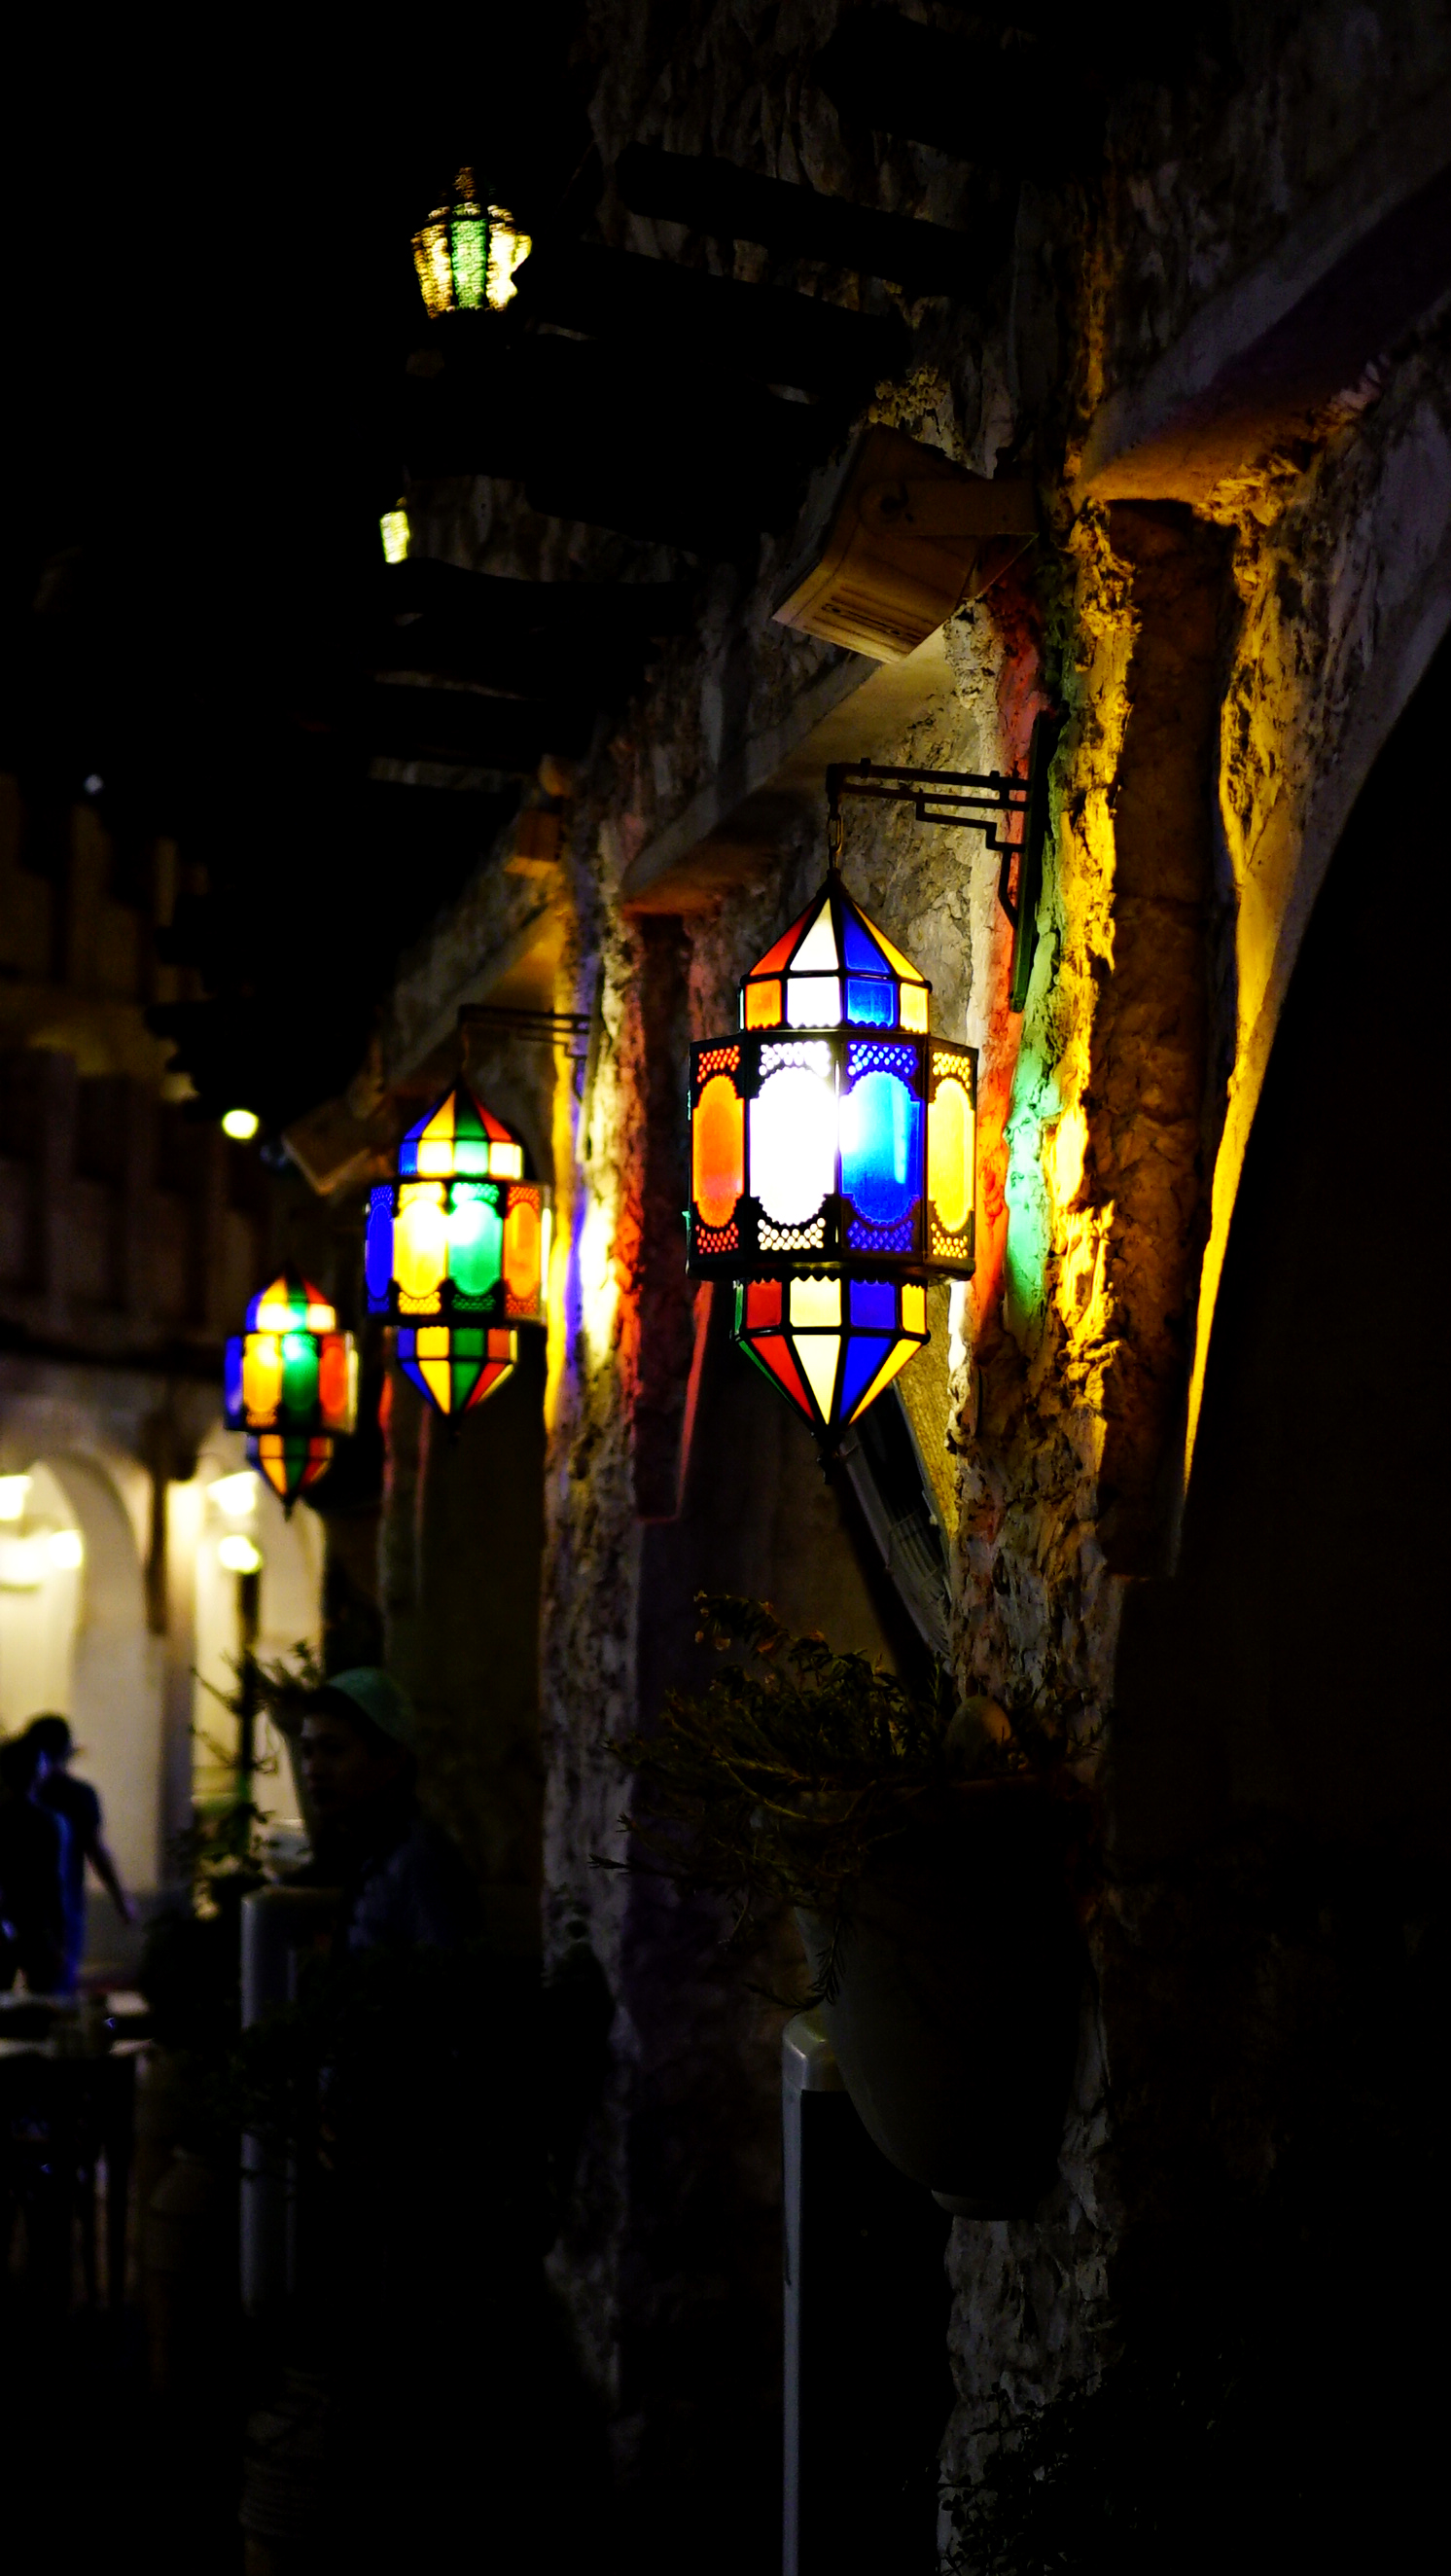
lighting, light, darkness, night, glass